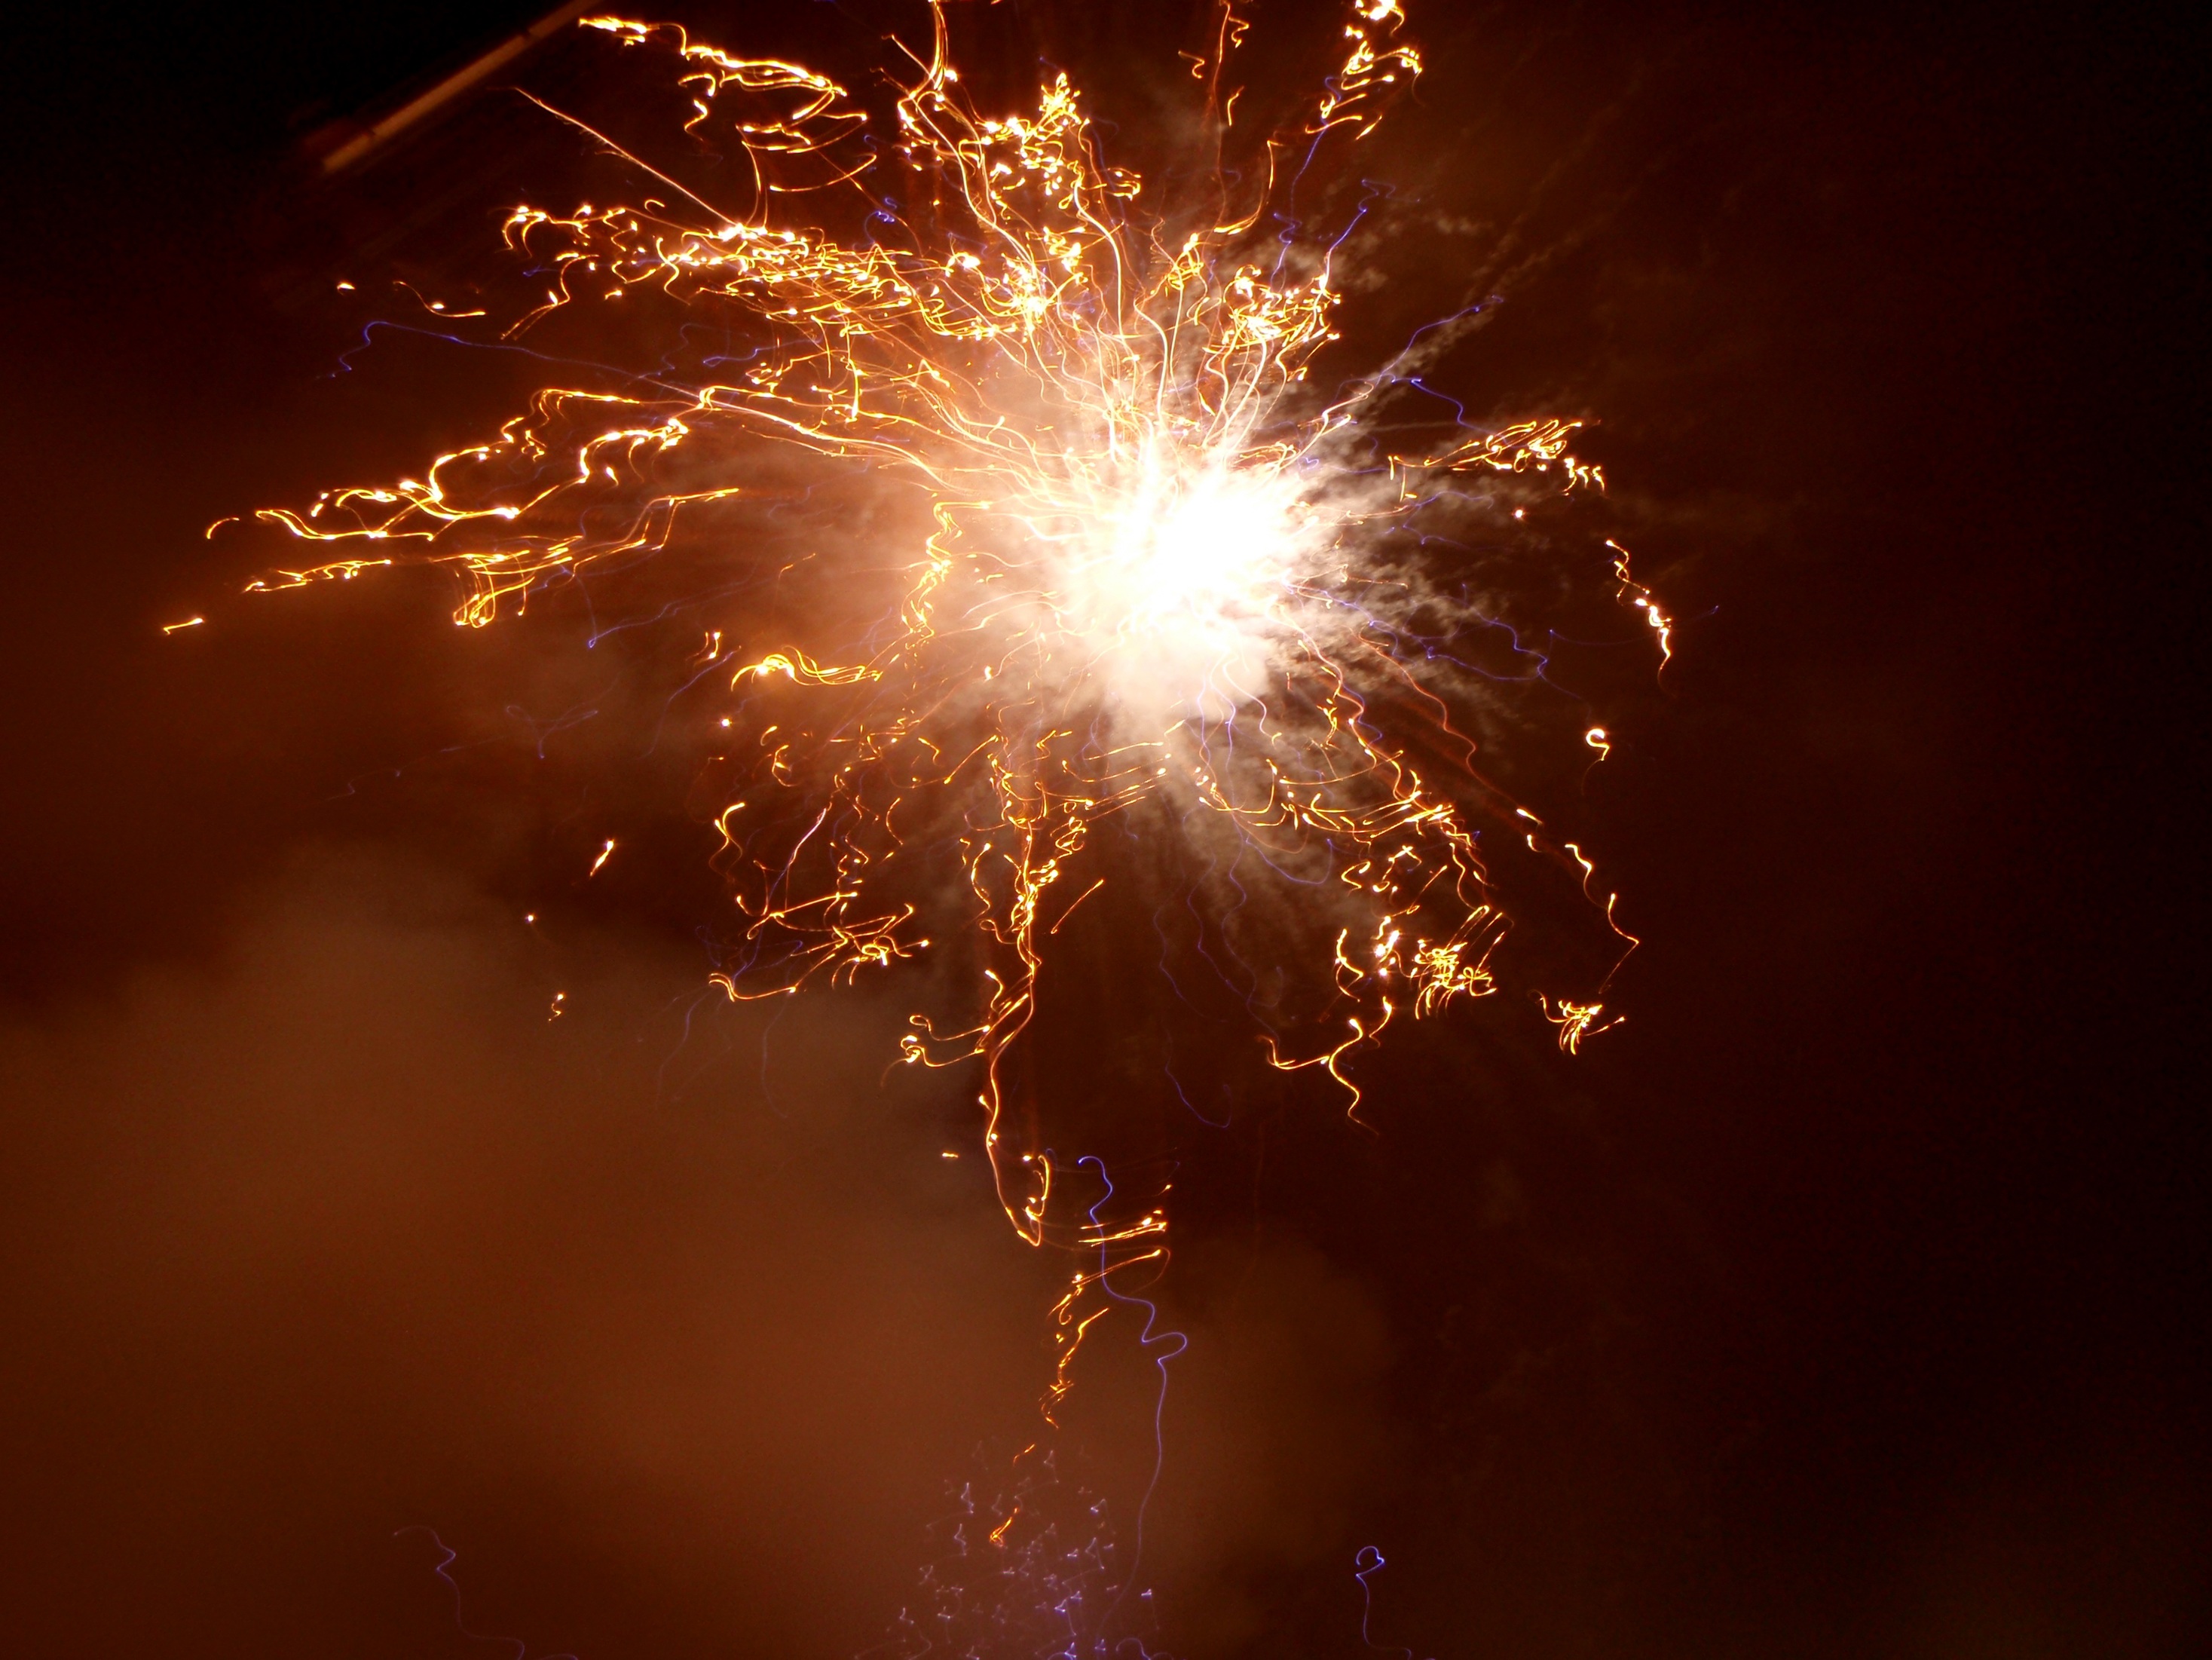
sky, recreation, sparkler, rocket, fireworks, event, new year's eve, new year's day, fireworks rocket, outdoor recreation